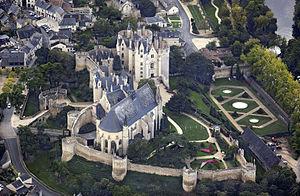
Château de Montreuil-Bellay, Maine-et-Loire, Pays de la Loire, France. Photo retouchée par Tango7174: ajout de clarté, réduction du ton vert, ajout de netteté. La version originale peut être visualisée ici.
Montreuil-Bellay est une commune française, située sur la rivière Thouet, dans le département de Maine-et-Loire, en région Pays de la Loire.
Le château de Montreuil-Bellay est une vaste construction médiévale, plusieurs fois remaniée et se dressant au cœur de l'ancienne ville close de Montreuil-Bellay dans le département de Maine-et-Loire.
Cet article recense les monuments historiques du sud de Maine-et-Loire, en France.
Cet article recense les monuments historiques français classés en 1907.